Water slide

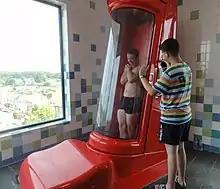
Sky Drop at Plopsaqua, Belgium.

A "speed slide" is a type of body slide where riders are sent down steep, free-fall plunges to the ground. Almost all water slide manufacturers offer a variation of this type of slide. ProSlide & WhiteWater West both offer a speed slide with a trap door, the same trap door found on the AquaLoop.